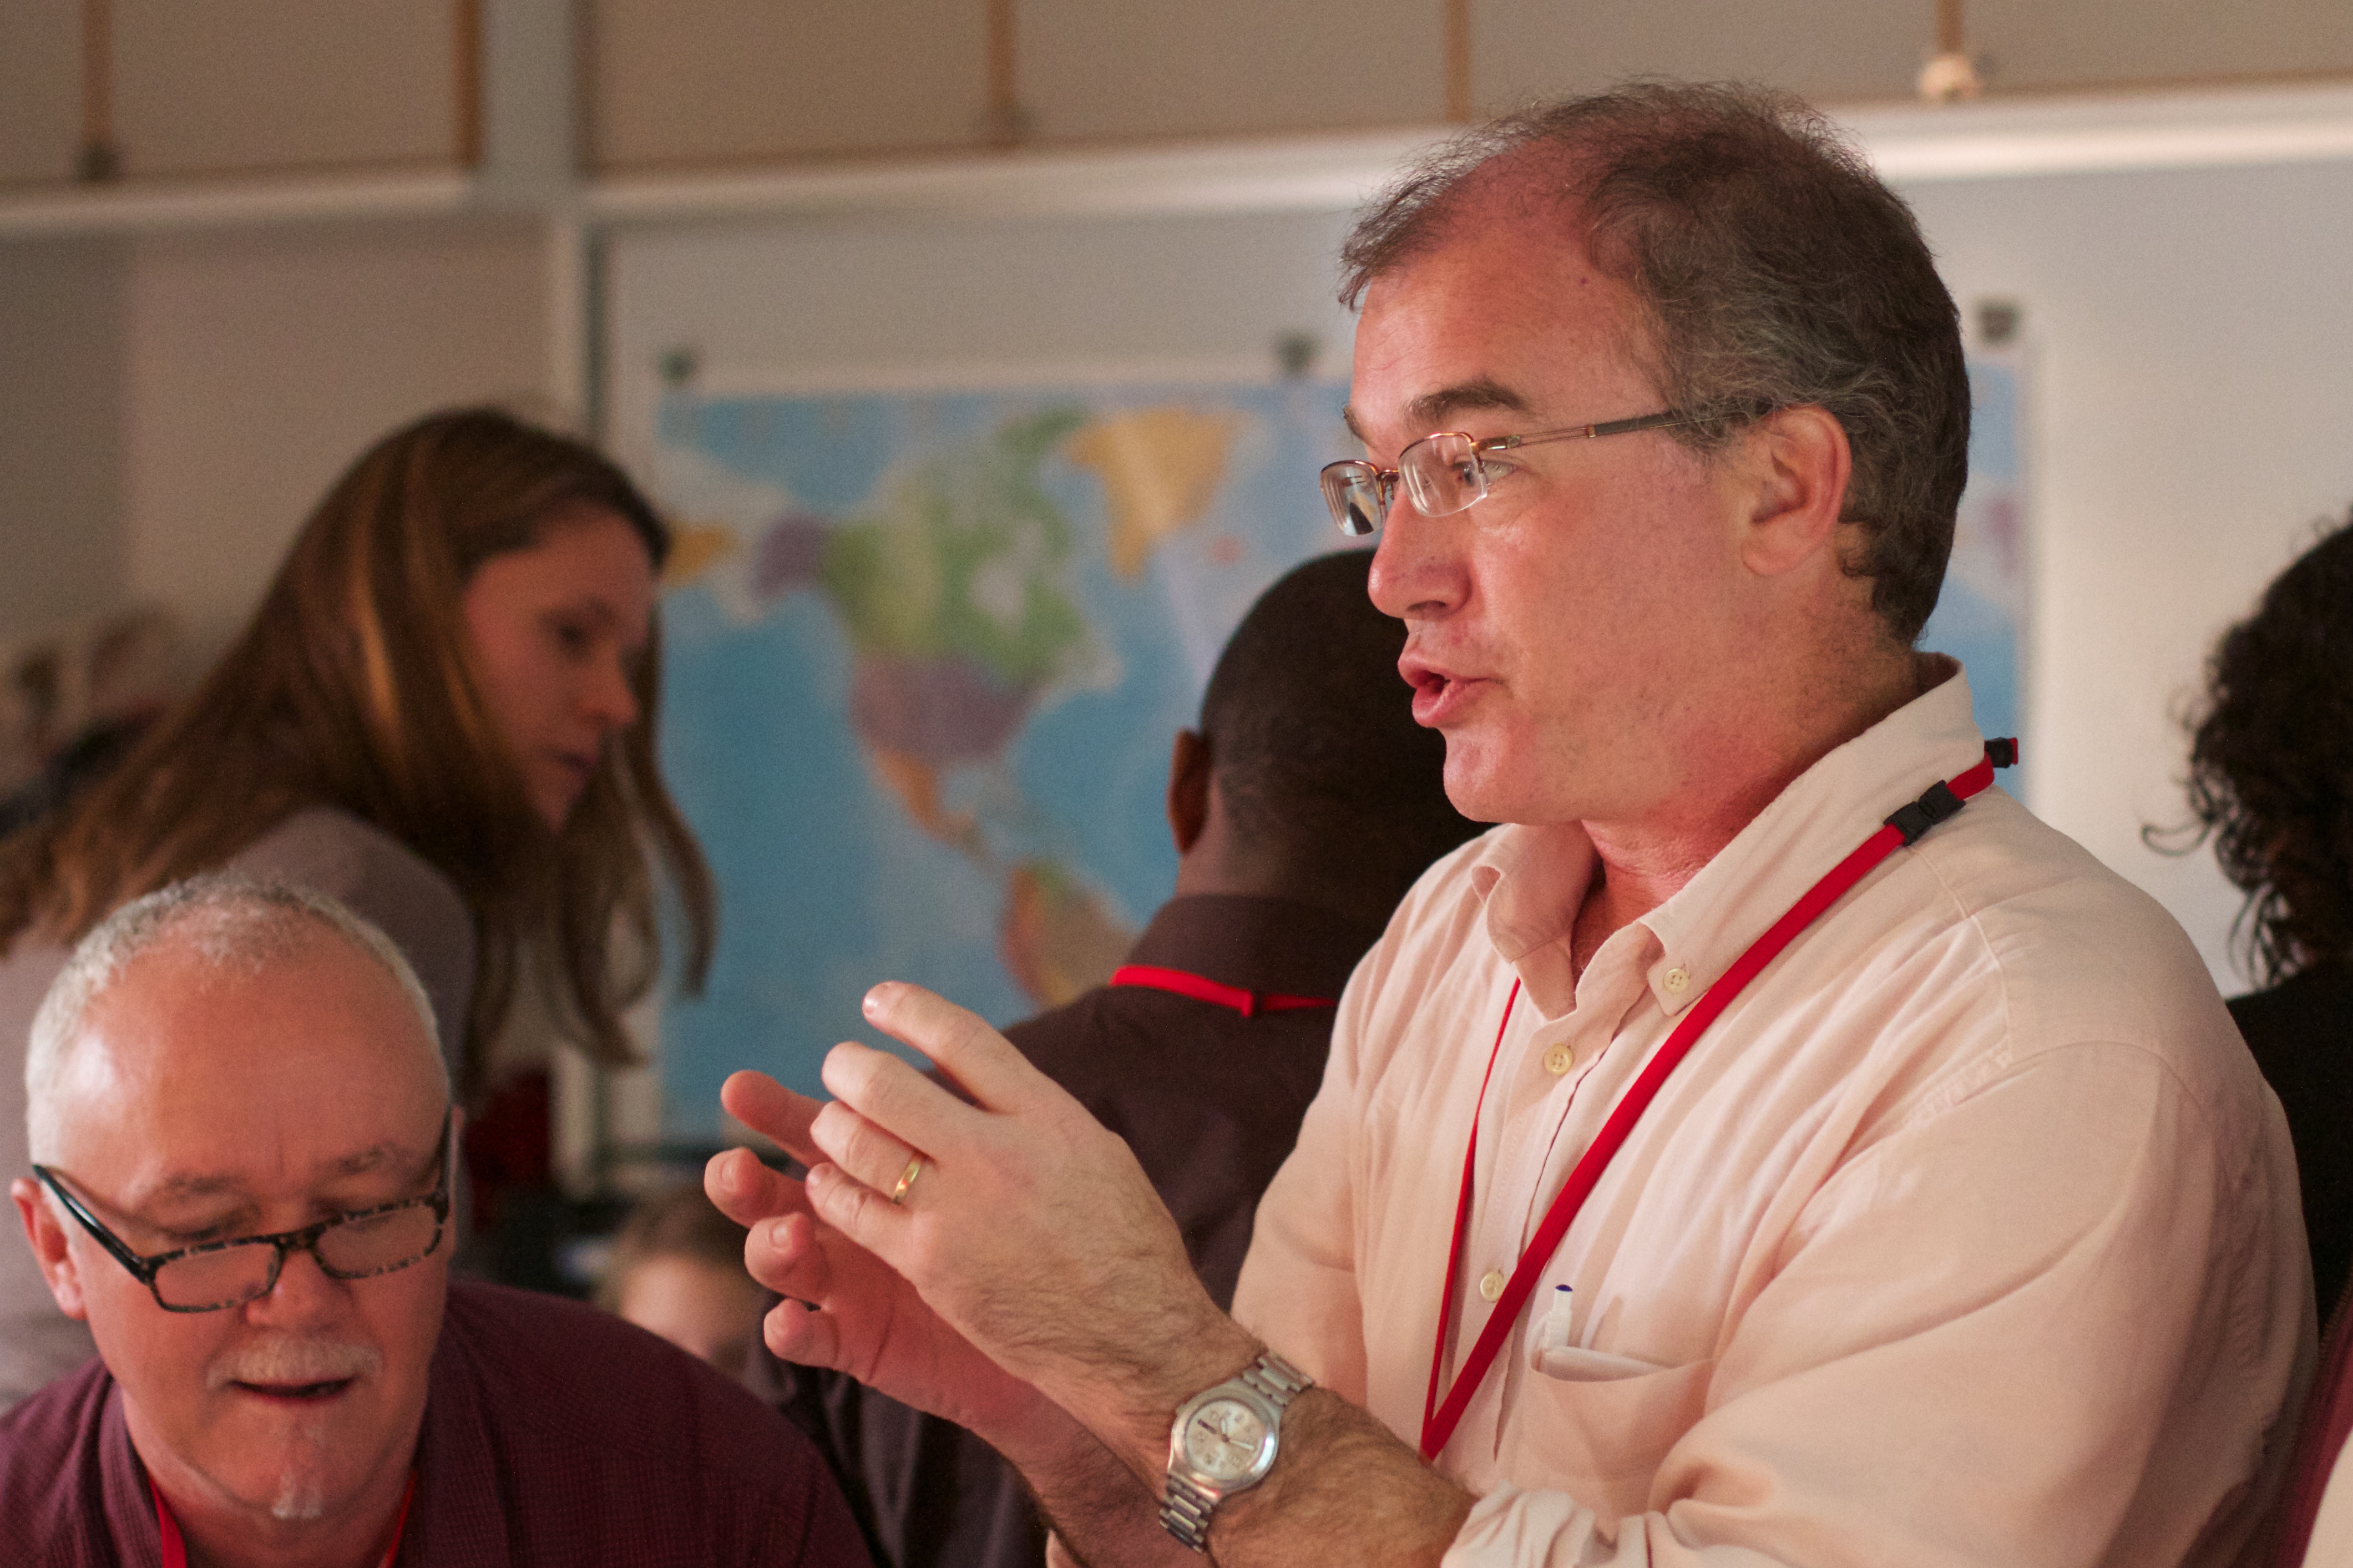
person, people, meal, senior citizen, flatclass2013